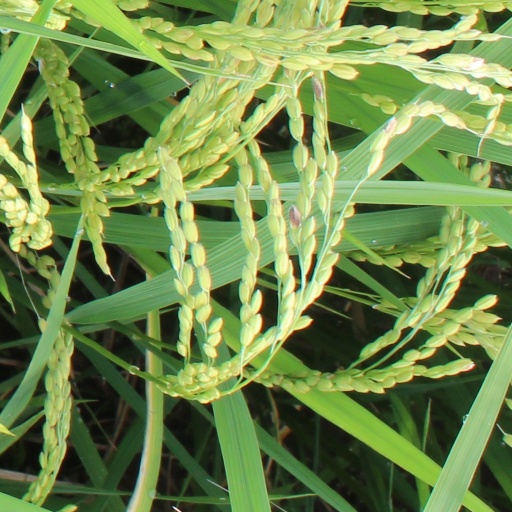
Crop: rice